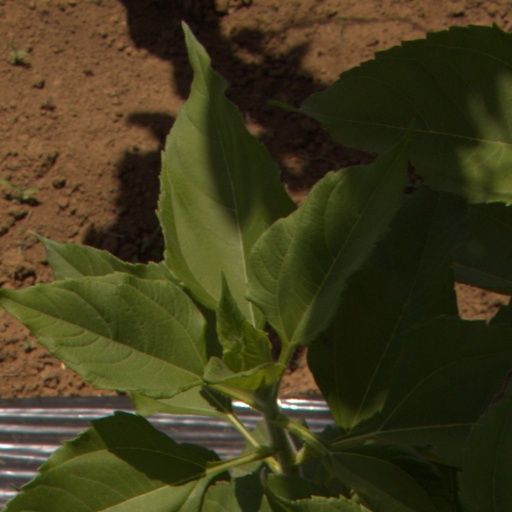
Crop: Jerusalem artichoke